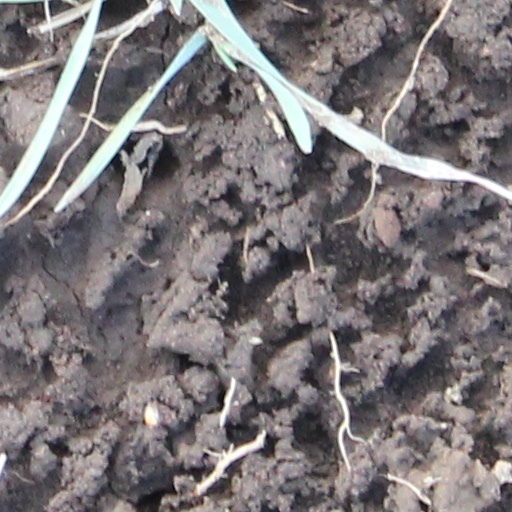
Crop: wheat